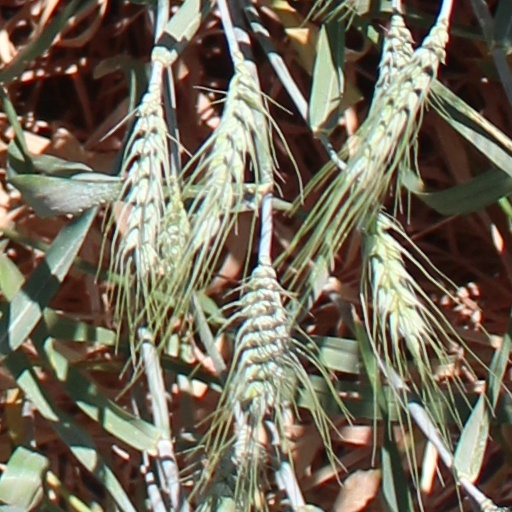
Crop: wheat